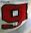
Number: 9